Miconia

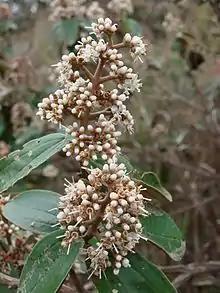
"Miconia albicans"

As of 2023, genus "Miconia" comprises nearly 1,900 species, with new species occasionally being discovered. Among them are: